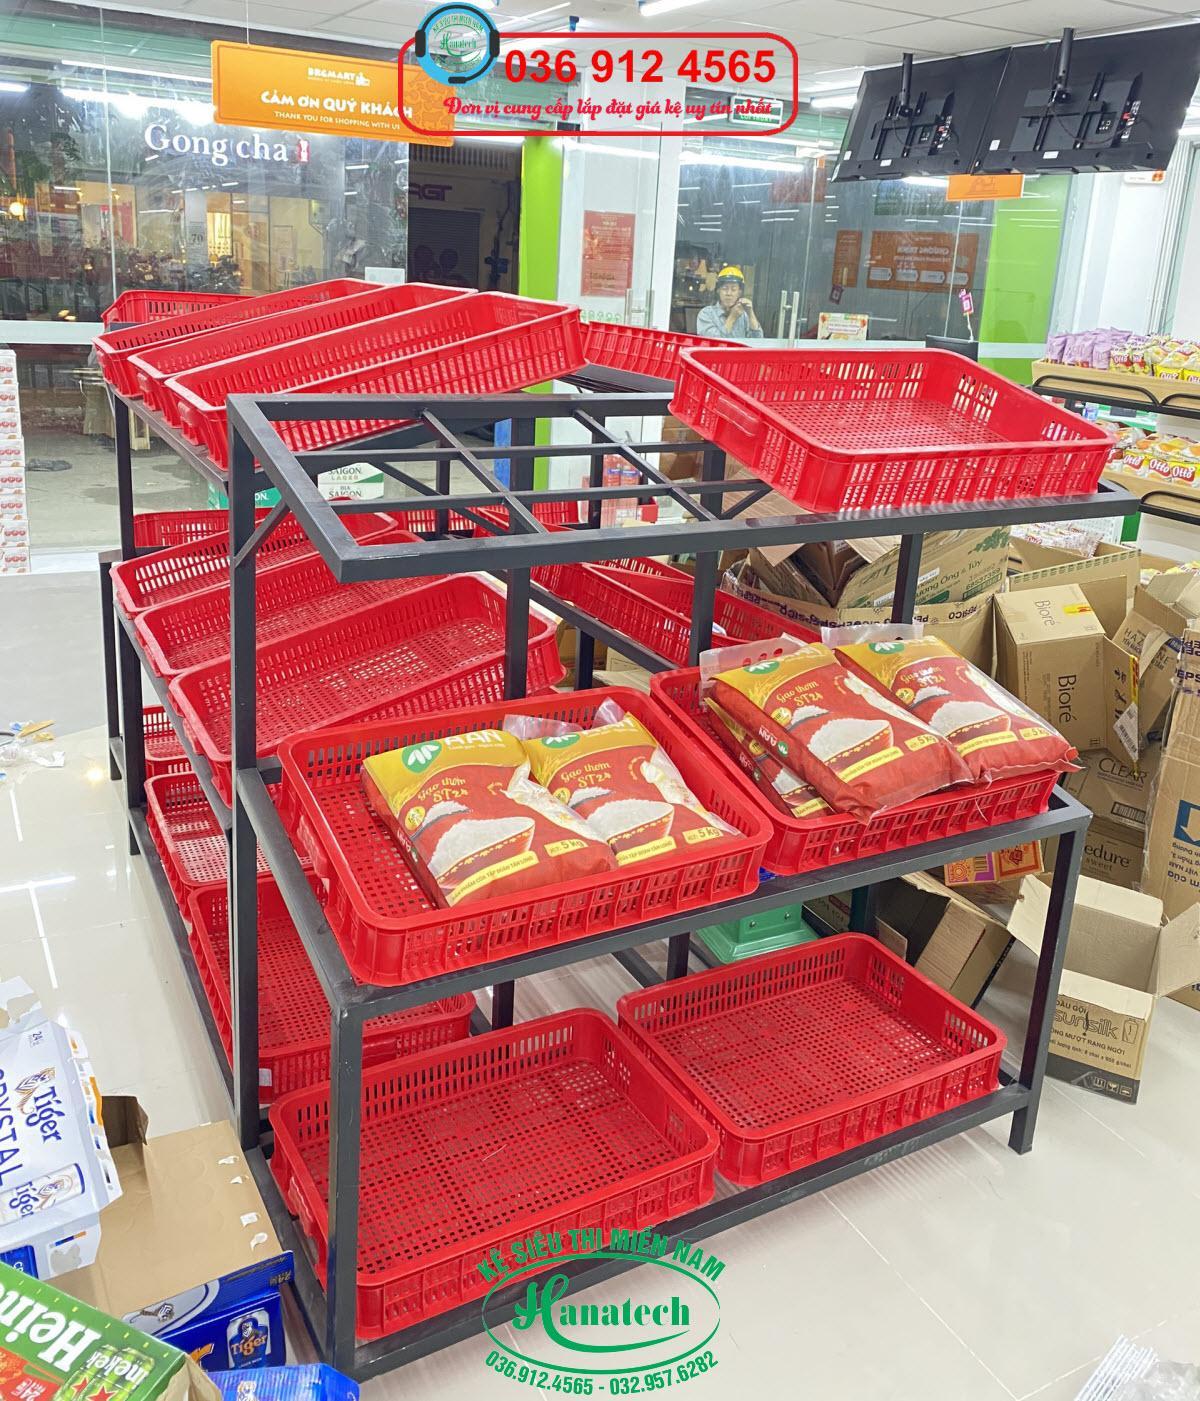
ở trên kệ có nhiều chiếc rổ màu đỏ đang không chứa gì